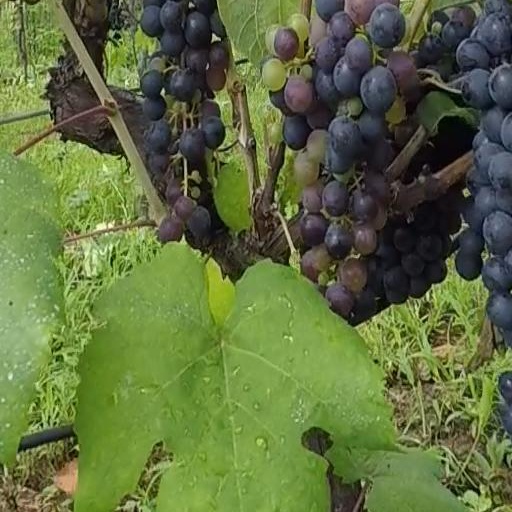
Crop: grape